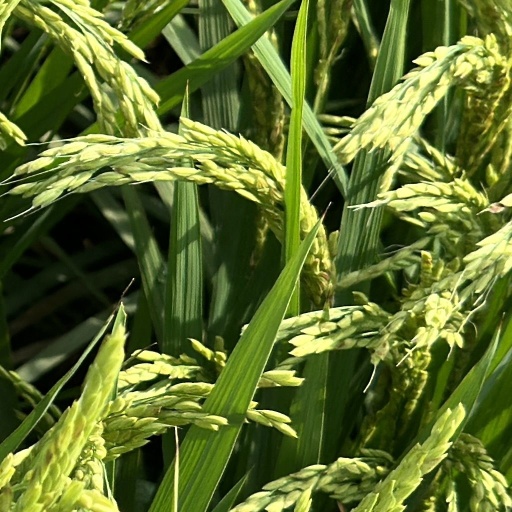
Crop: rice